Fort Prince George

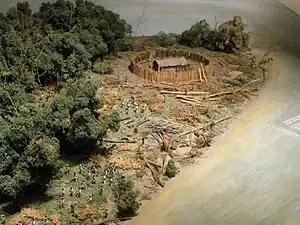

Fort Prince George (sometimes referred to as Trent's Fort) was an incomplete fort on what is now the site of Pittsburgh, at the confluence of the Allegheny and Monongahela Rivers in Allegheny County, Pennsylvania. The plan to occupy the strategic forks was formed by Virginia Lieutenant Governor Robert Dinwiddie, on the advice of Major George Washington, whom Dinwiddie had sent on a mission to warn French commanders they were on English territory in late 1753, and who had made a military assessment and a map of the site. The fort was still under construction when it was discovered by the French, who sent troops to capture it. The French then constructed Fort Duquesne on the site.